James Whitcomb

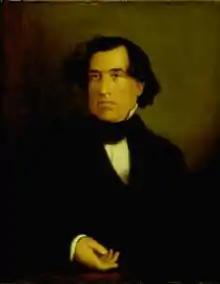
Posthumous portrait

James Whitcomb (December 1, 1795 – October 4, 1852) was a United States senator and the eighth governor of Indiana. As governor during the Mexican–American War, he oversaw the formation and deployment of the state's levies. He led the movement to replace the state constitution and played an important role at the convention to institute a law that prevented the government from taking loans in response the current fiscal crisis in Indiana. By skillfully guiding the state through its bankruptcy, Whitcomb is usually credited as being one of the most successful of Indiana's governors. He was elected to the United States Senate after his term as governor but died of kidney disease only three years later.